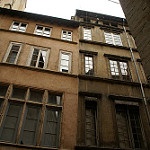
Scene: Outdoor